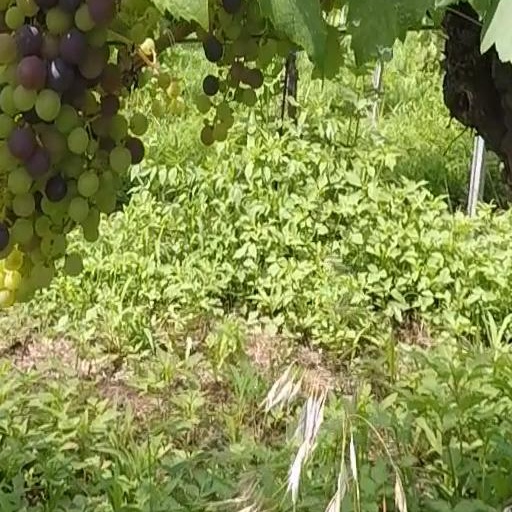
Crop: grape